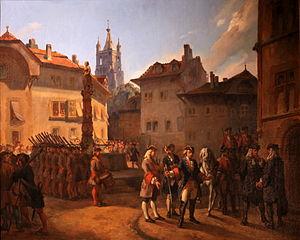
1723 est une année commune commençant un vendredi.